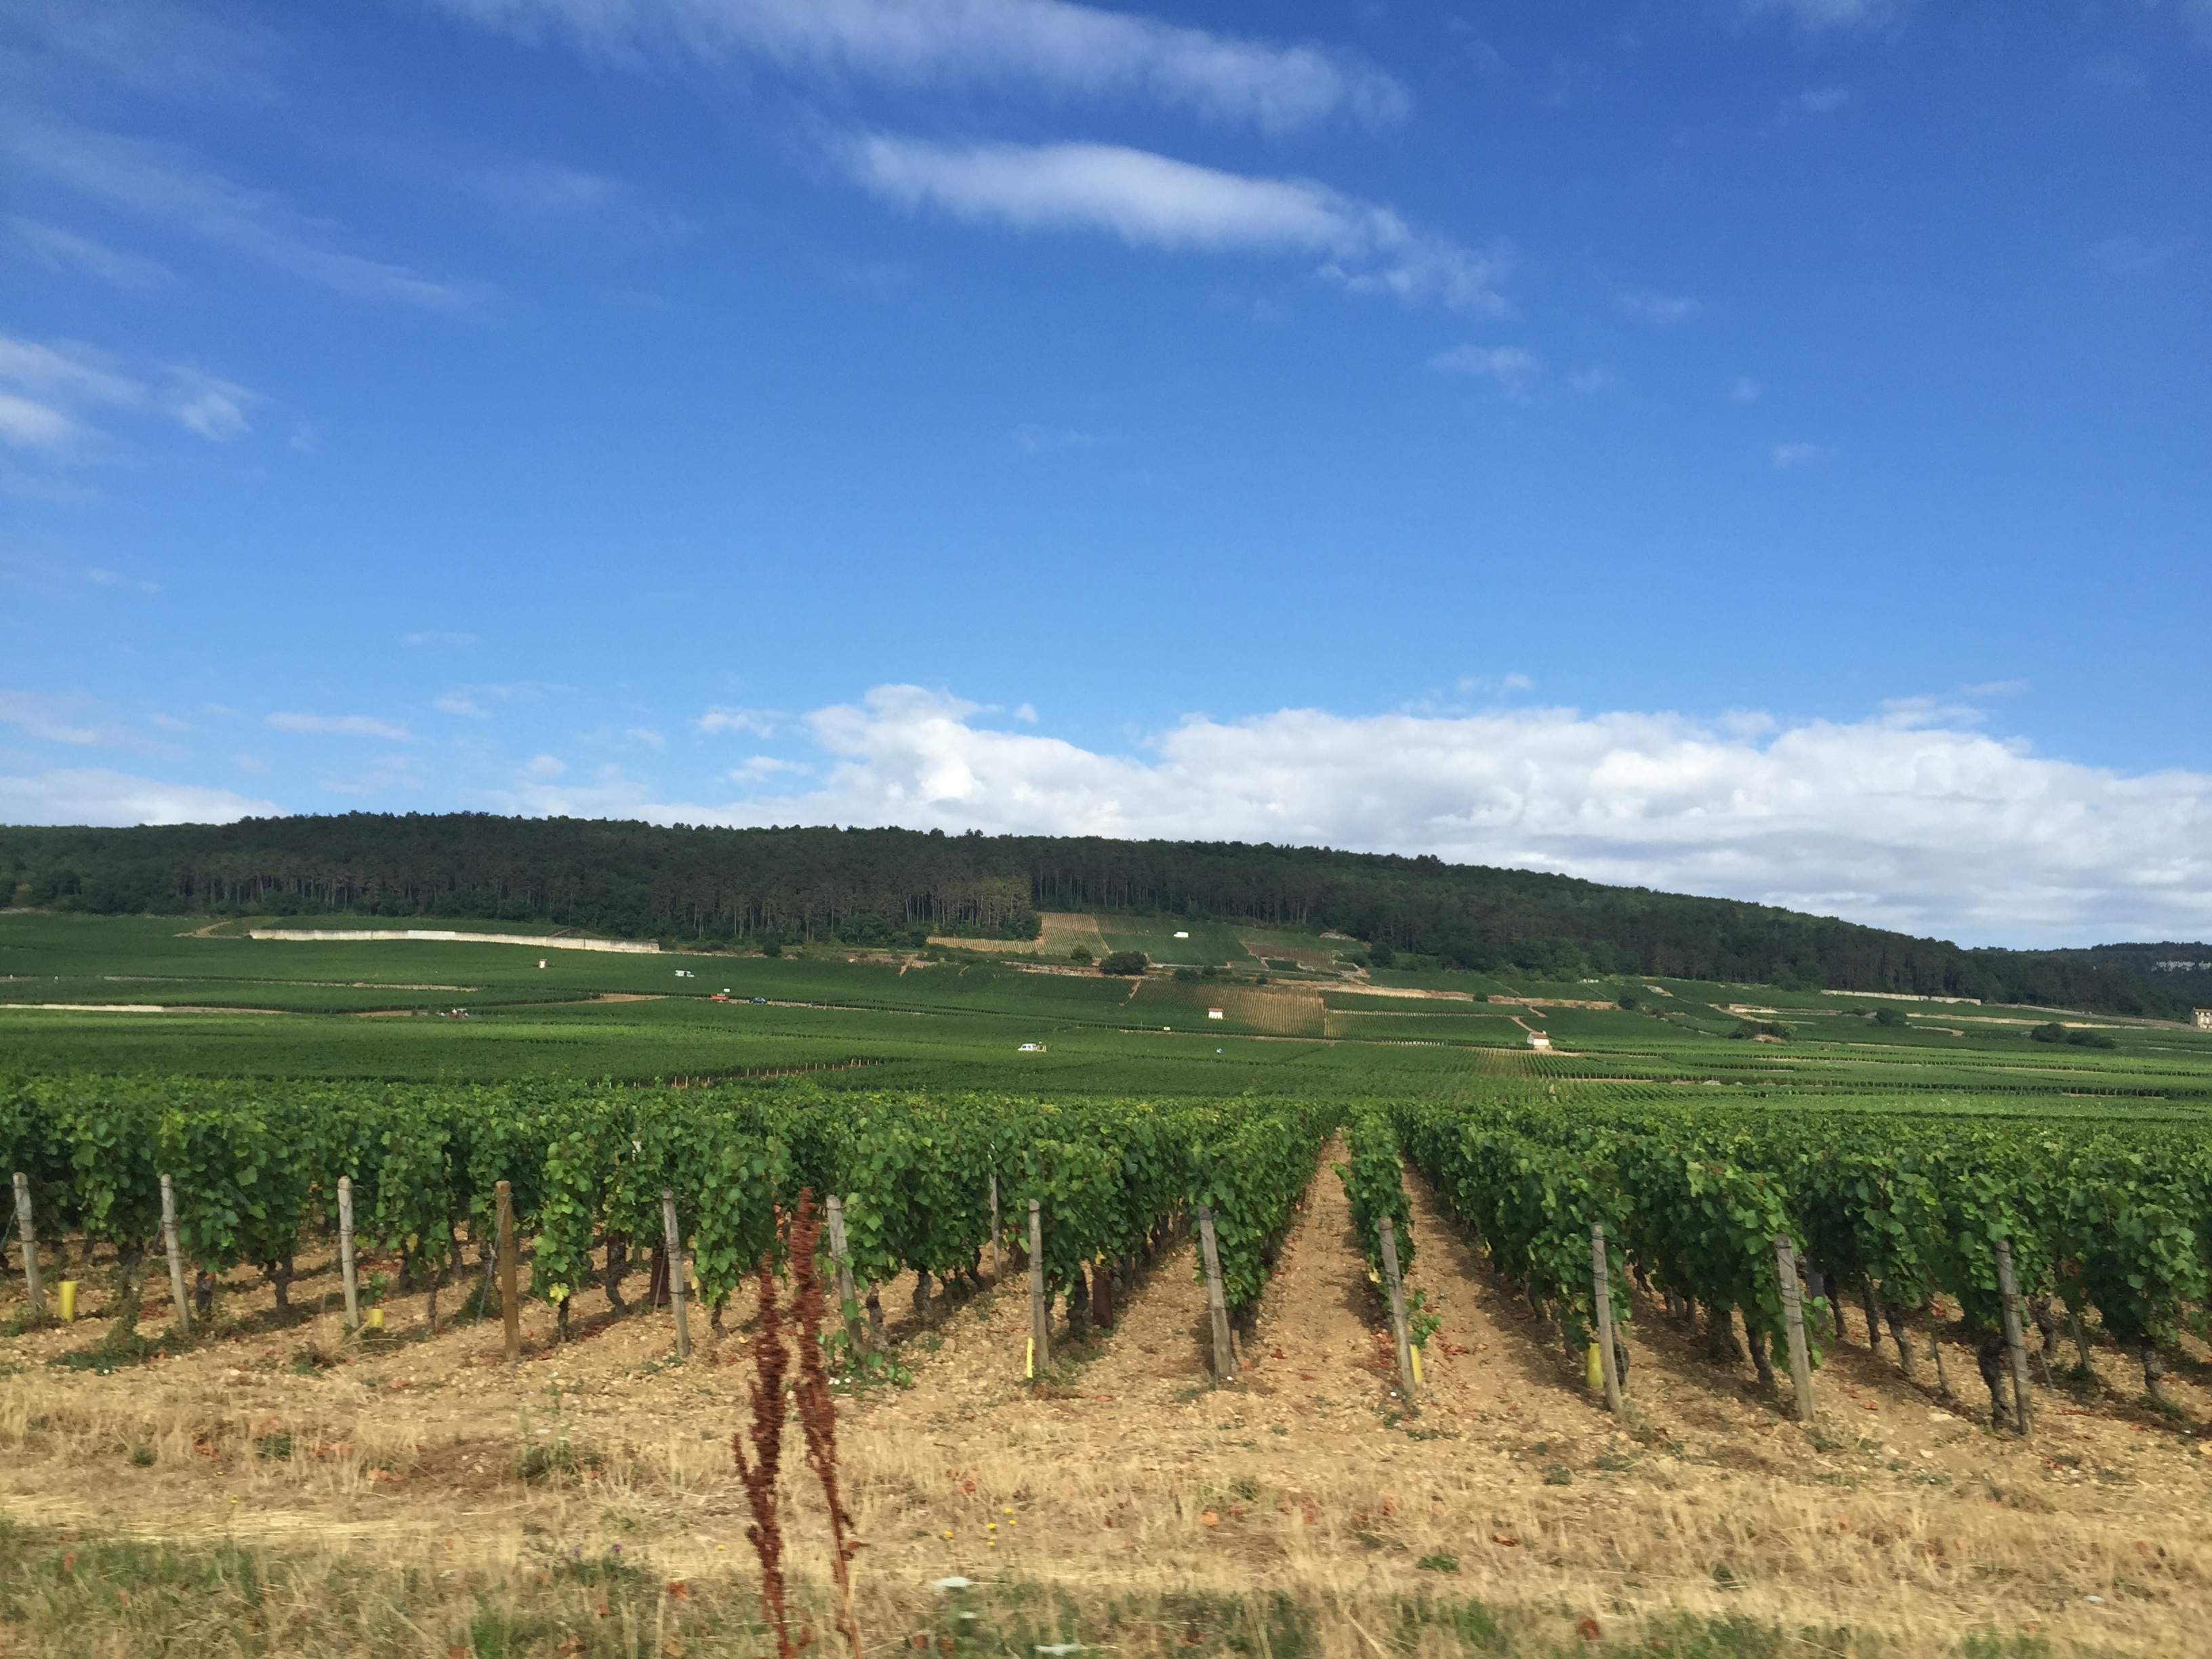
landscape, field, farm, meadow, prairie, hill, crop, pasture, ranch, soil, agriculture, savanna, plain, grassland, plantation, plateau, ecosystem, steppe, rural area, grass family, land lot